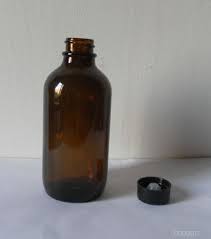
Waste category: glass